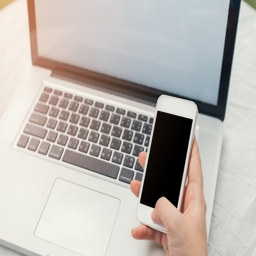
person with a mobile in hand and a laptop behind free photo